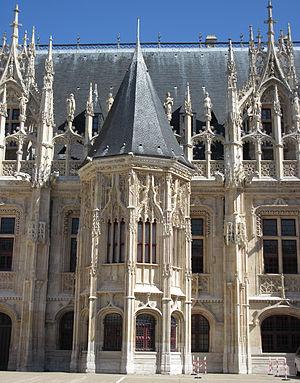
Palais de justice de Rouen, Août 2009 Nrf: Parlément d'Nouormandie à Rouën, Août 2009
Le chanoine Antoine Marie François Hallé d’Amfreville, né à Rouen le 20 septembre 1742 et mort à Évreux le 13 juillet 1794, est un homme d'Église français, victime de la Révolution française.